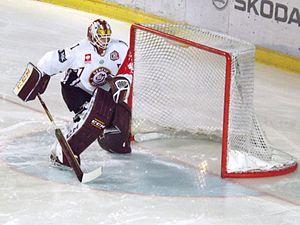
Joueur de hockey sur glace Genève-Servette, match de CHL Briançon - Genève-Servette
Christophe Bays, né le 28 mars 1991 à Lausanne en Suisse, est un joueur de hockey sur glace professionnel suisse.